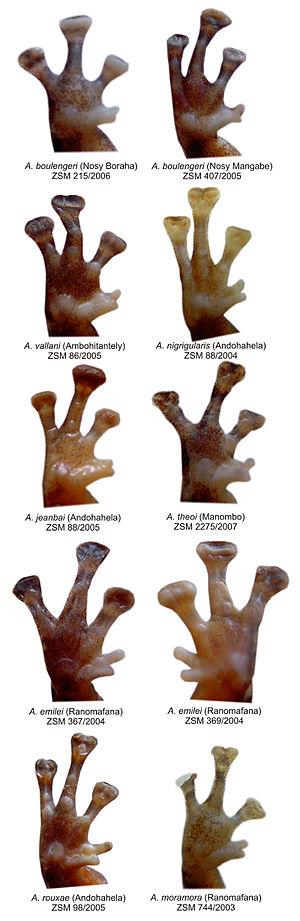
Anodonthyla est un genre d'amphibiens de la famille des Microhylidae.